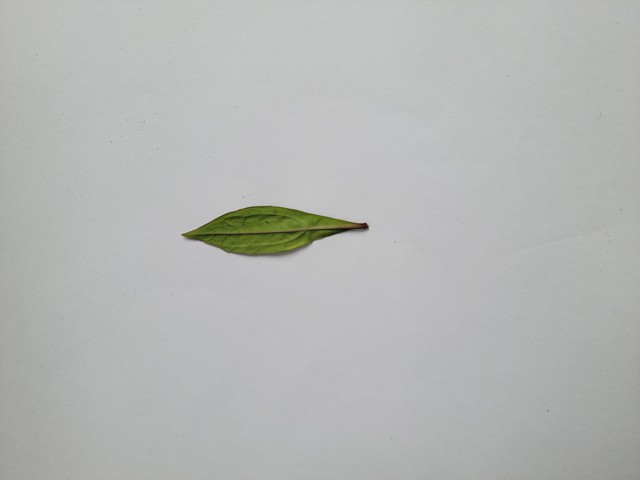
Plant: ayapan